Gene Hackman

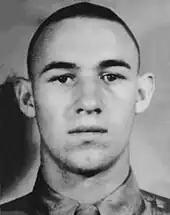
Hackman in the U.S. Marine Corps

Eugene Allen Hackman was born on January 30, 1930, in San Bernardino, California, to Anna Lyda Elizabeth and Eugene Ezra Hackman. He had a brother named Richard. Anna, an actress, painter, and pianist who worked as a waitress, was born in Sarnia, Ontario, Canada. The family moved frequently before eventually settling in Danville, Illinois, where they lived in the house of Anna's English-born mother, Beatrice. Eugene Sr. operated the printing press for the "Commercial-News", a local newspaper. Hackman later stated that he decided to become an actor at the age of 10. When Hackman was 13 years old, Eugene Sr. divorced Anna and left the family.